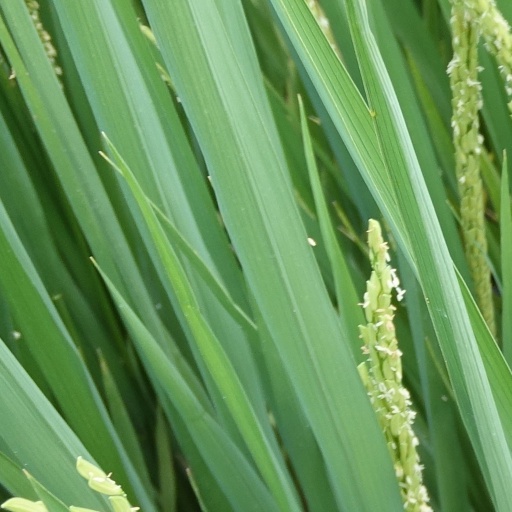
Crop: rice